Staveley, Derbyshire

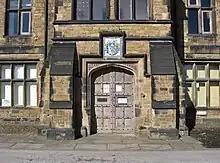
Staveley Hall – main entrance

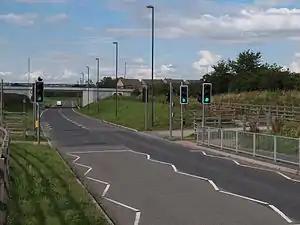
Staveley Central station site in 2012, now under a road.

1604 heraldic shield above the front door of Staveley Hall, showing the arms of the father of Sir Peter Frechville (d.1634) (" Azure, a bend between six escallops argent"), impaling Kay (for his second wife Margaret Kaye, daughter of Arthur Kaye of Woodsome, Yorkshire) "Argent, two bendlets sable" (painted incorrectly here as "Or, two bendlets azure")